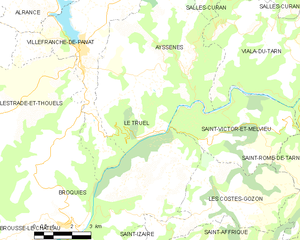
Le Truel est une commune française située dans le département de l'Aveyron, en région Occitanie.